Describe the emotion expressed in this image:  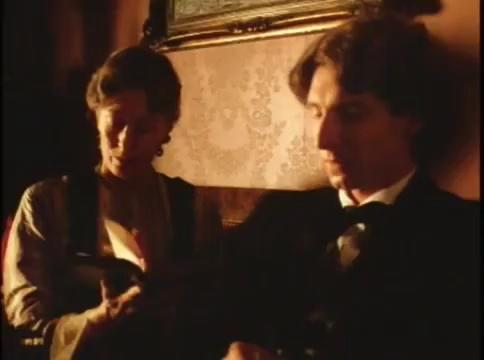
This person displays Pain, valence and arousal with low intensity.